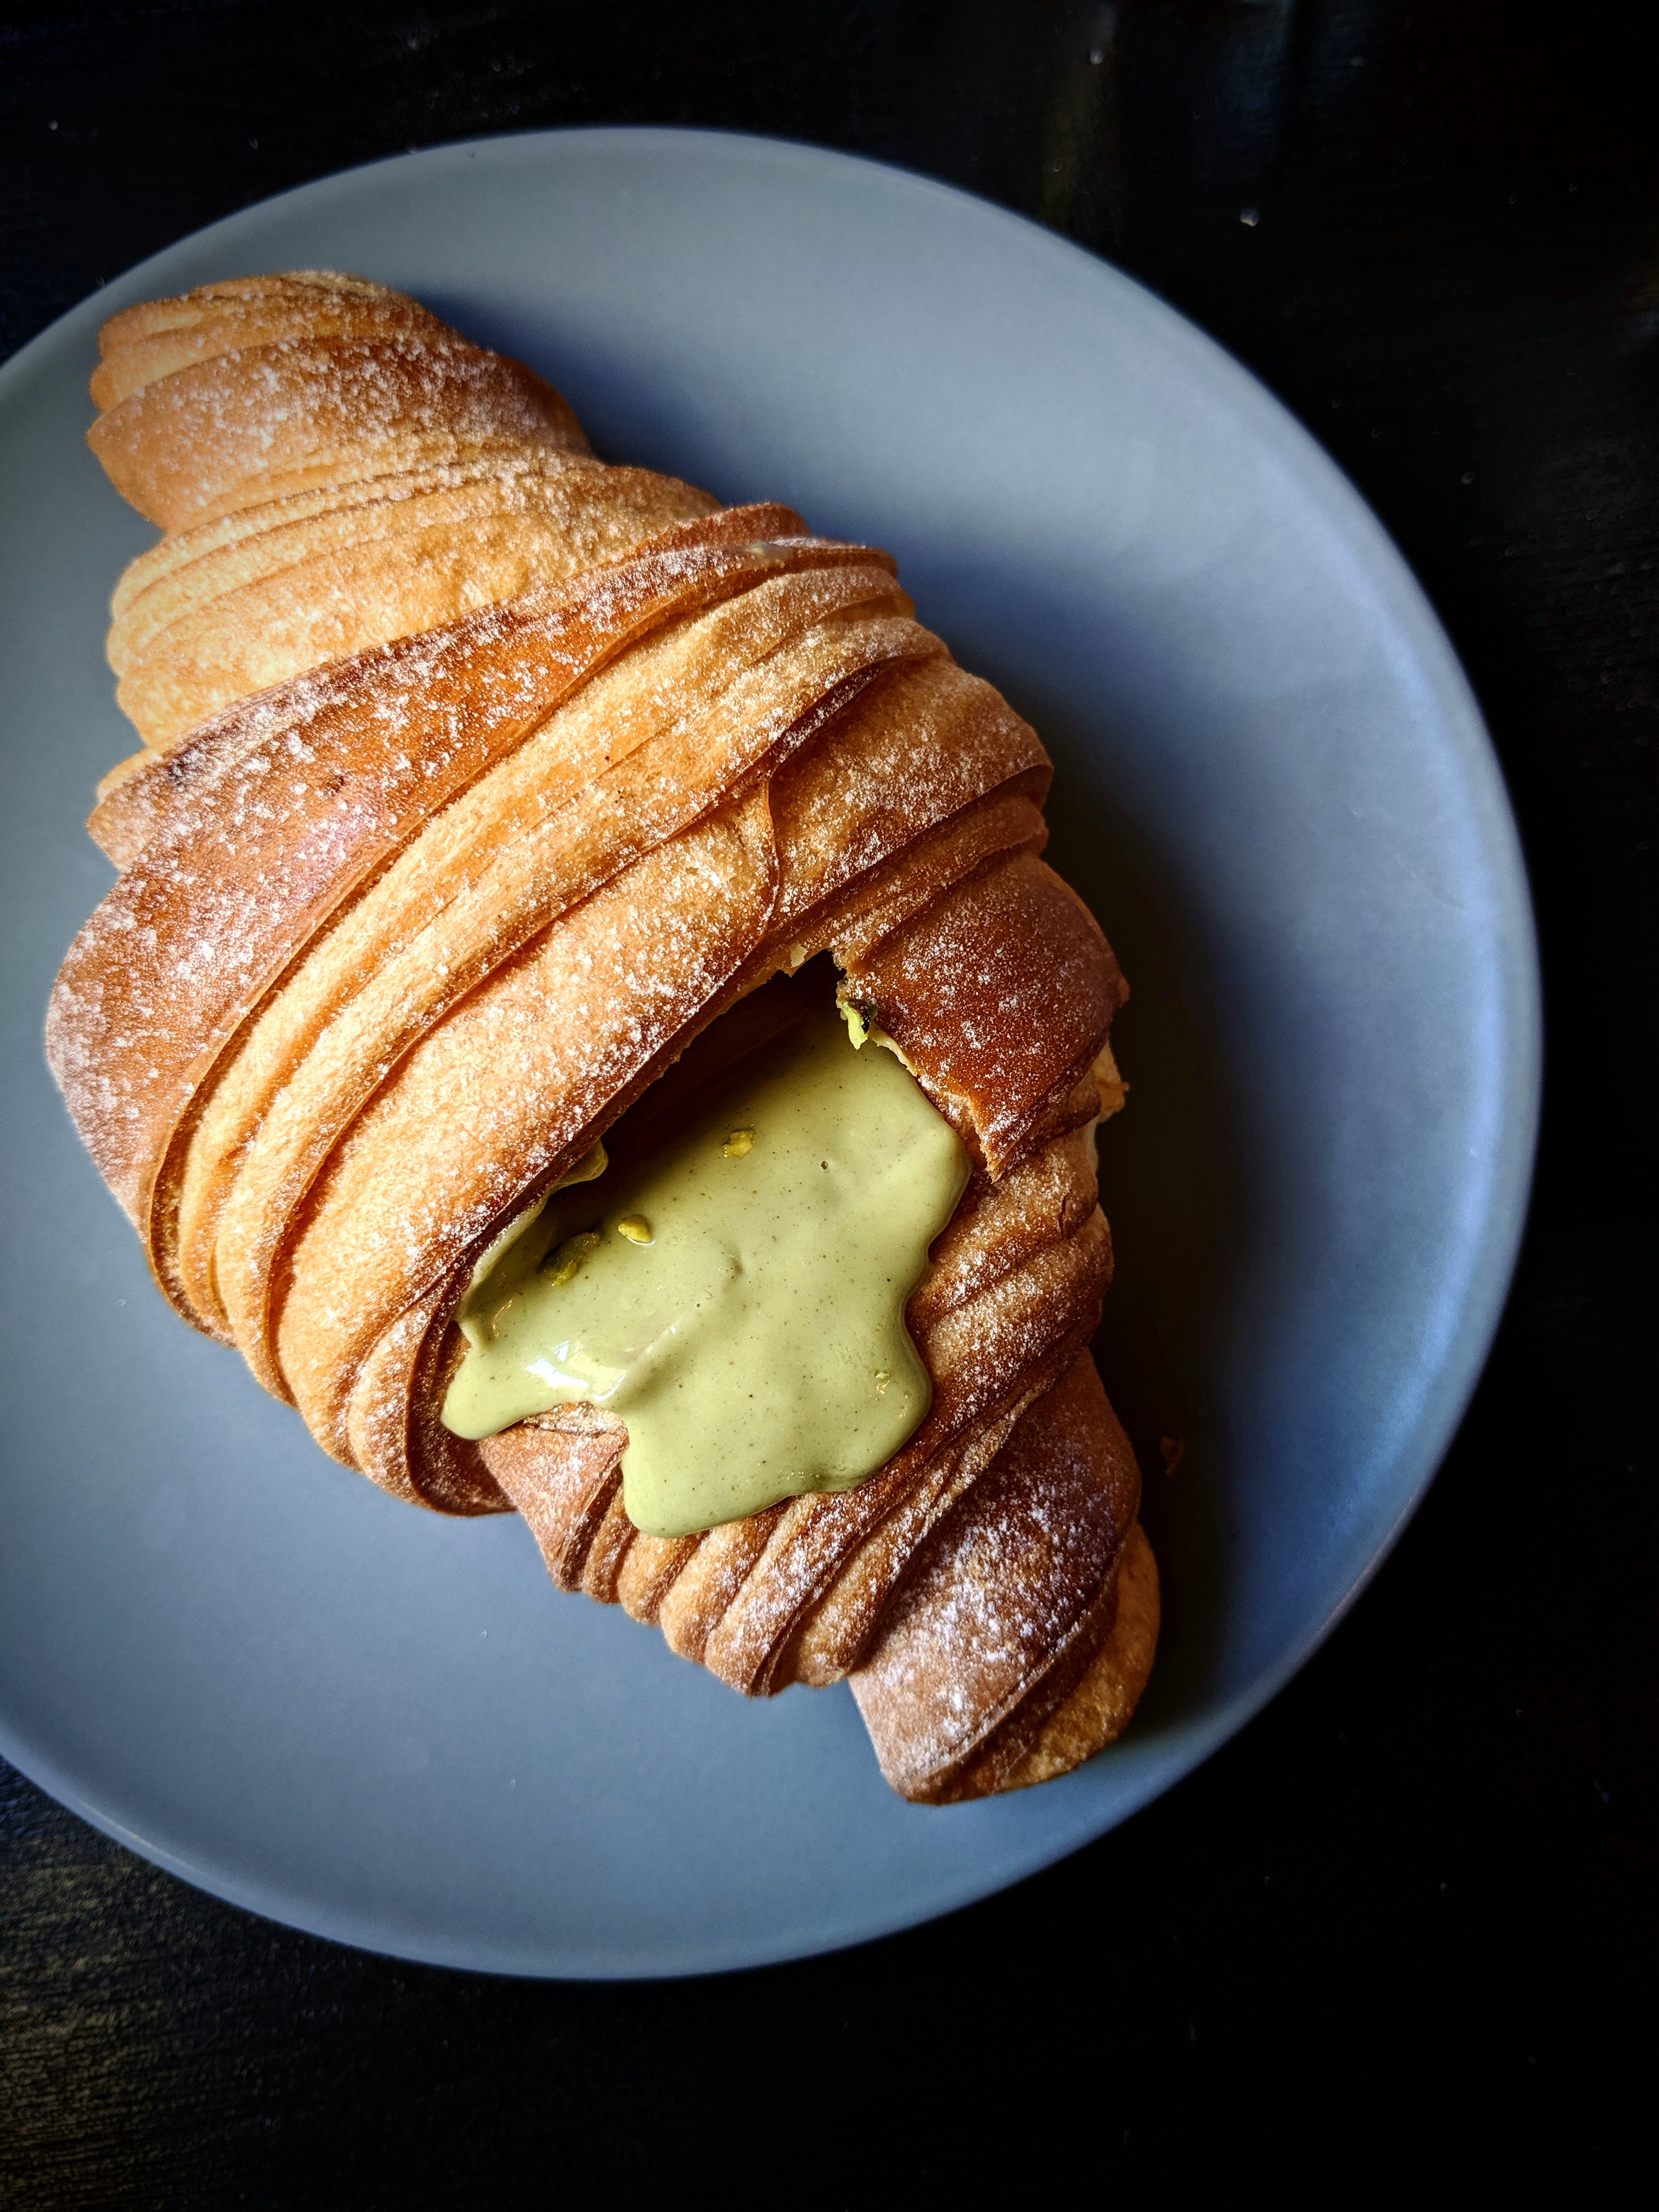
dish, food, cuisine, croissant, ingredient, baked goods, dessert, pastry, produce, danish pastry, breakfast, finger food, bread, snack